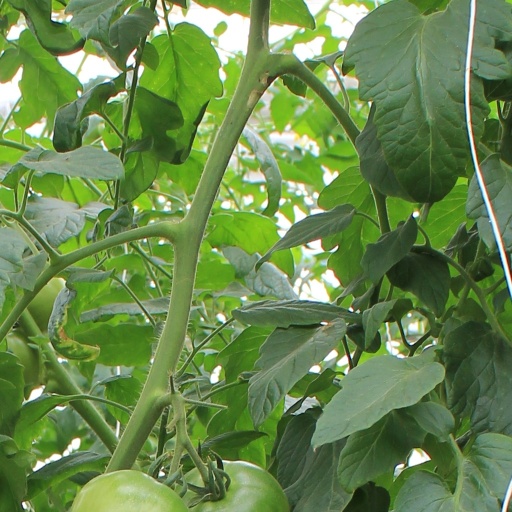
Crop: tomato